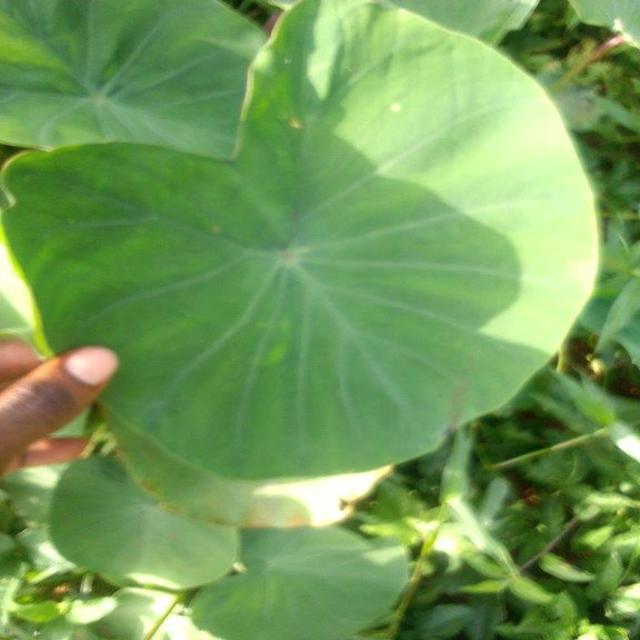
Label: Healthy